National Airlines Flight 967

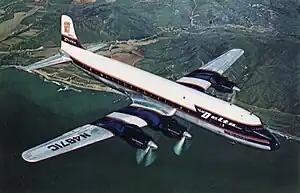
A Delta Airlines DC-7, similar to the accident aircraft

National Airlines Flight 967, registration was a Douglas DC-7B aircraft that disappeared over the Gulf of Mexico en route from Tampa, Florida, to New Orleans, Louisiana, on November 16, 1959. All 42 on board were presumed killed in the incident.